Arnold Hague

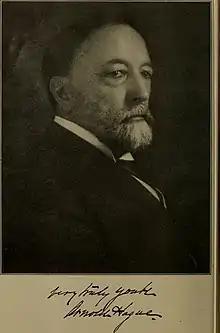
Arnold Hague in 1918

Arnold Hague (December 3, 1840 – May 14, 1917) was an American geologist who did many geological surveys in the U.S., of which the best known was that for Yellowstone National Park. He also had assignments in China and Guatemala. He became a member of the United States Geological Survey in 1879 when it was first organized.